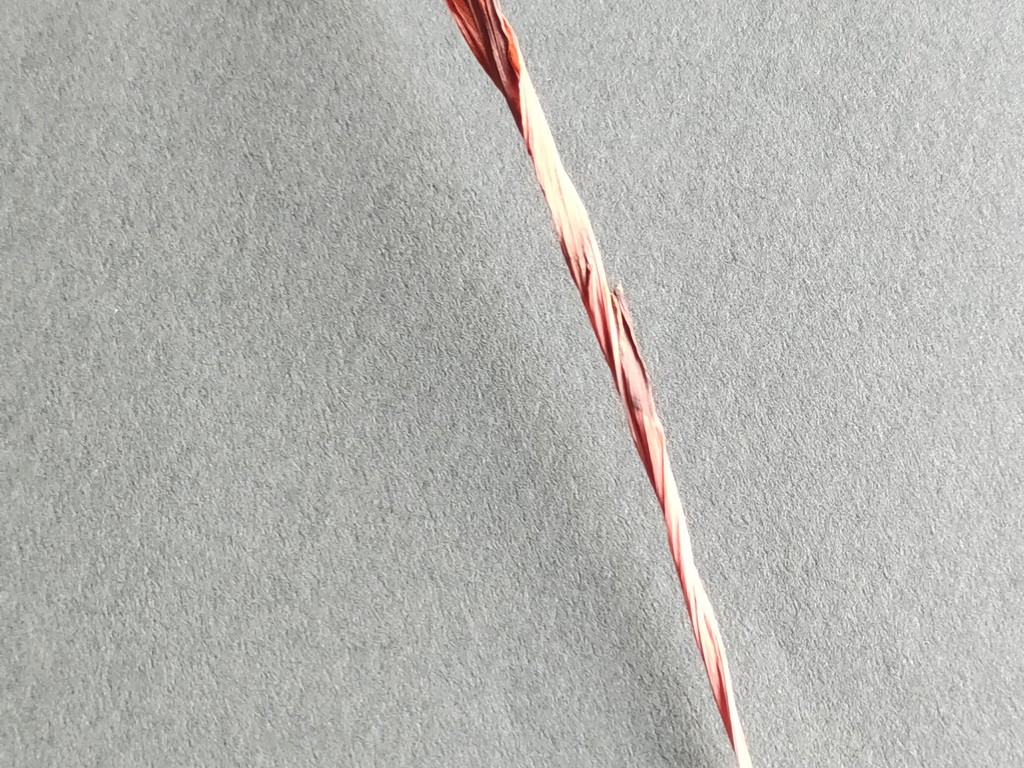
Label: Dried